Mike McCormack (American football)

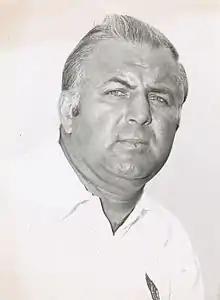
McCormack in 1973

Michael Joseph McCormack Jr. (June 21, 1930 – November 15, 2013) was an American professional football player, coach, and executive in the National Football League (NFL). He played as an offensive tackle with the Cleveland Browns from 1954 through 1962 and served as head coach of the Philadelphia Eagles, Baltimore Colts, and Seattle Seahawks. He was elected to the Pro Football Hall of Fame in 1984.